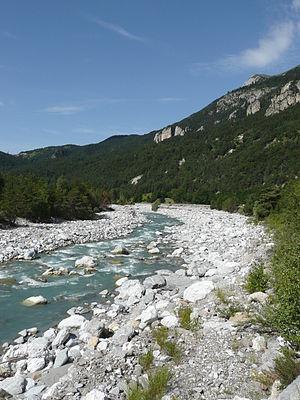
La rivière Arc (Savoie) en aval de Sollières
L'Arc est une rivière s'écoulant en France dans la vallée alpine de la Maurienne, dans le département de la Savoie en région Auvergne-Rhône-Alpes, en ancienne région Rhône-Alpes. C'est un affluent gauche de l'Isère, donc un sous-affluent du Rhône.
La géographie de la Savoie correspond à l'étude et la description du territoire du département français de la Savoie, situé dans la région Auvergne-Rhône-Alpes.